Matt Ryan (actor)

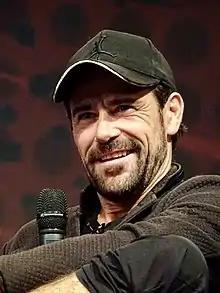
Ryan at Wales Comic-Con Homecoming Wrexham 2022

Matthew Darren Evans (born 11 April 1981), known professionally as Matt Ryan, is a Welsh actor. He is known for portraying Edward Kenway in the video game "", John Constantine in NBC's "Constantine" and The CW's Arrowverse, as well as voicing the character in the DC Animated Movie Universe and its spin-off web series "."